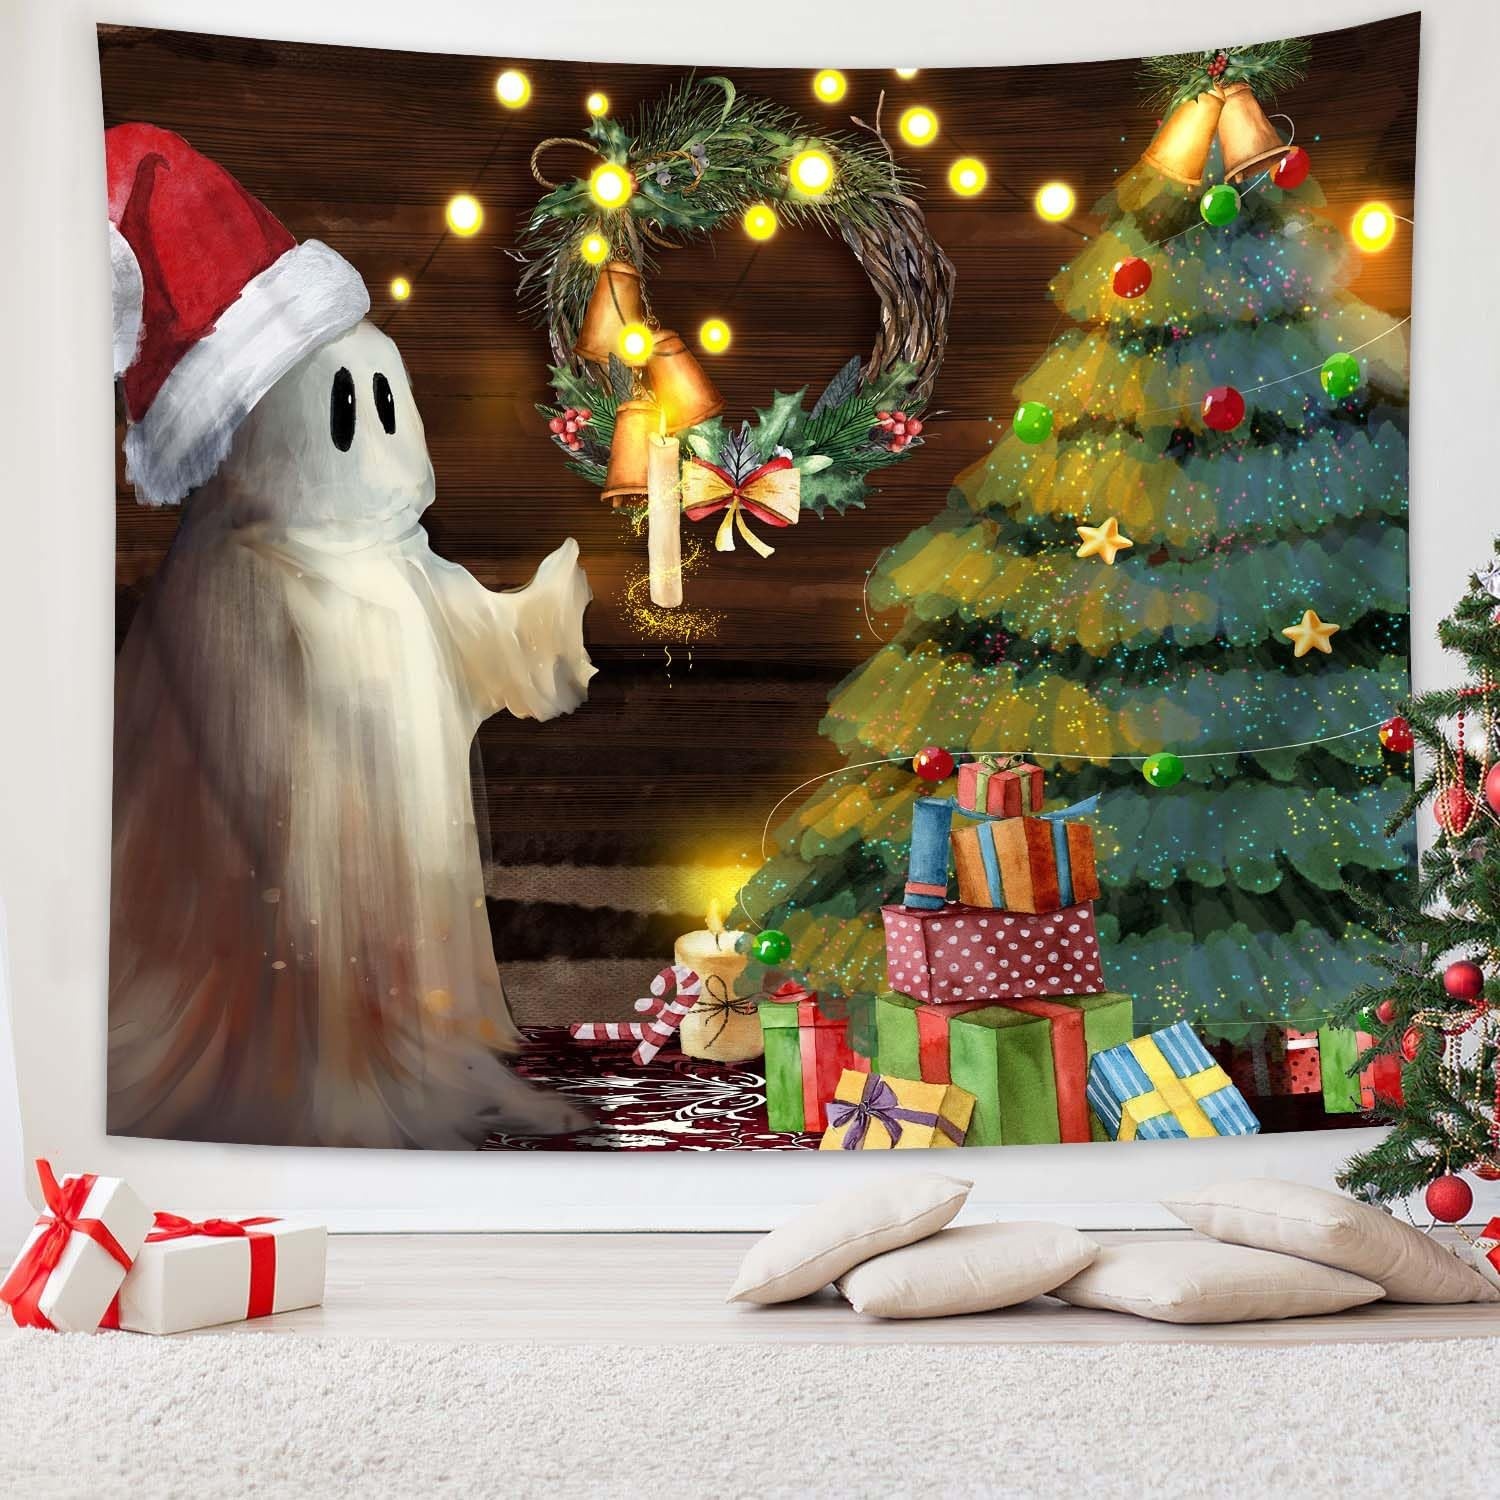
QGHOT Christmas Tapestry Wall Hanging Christmas Tree Backdrop Cute Ghost Wall Decor Xmas Holiday Tapestries for Kids Bedroom Living Room Dorm Party Decoration
About this item MATERIAL AND SIZE: 100% Polyester. Multiple Sizes: Please note - the photos shown in the sample settings are not exactly the same as the surrounding environment MORE THAN JUST A WALL DECORATION: The tapestry can be used as party decorations, perfect gifts, wall coverings, photo backdrops, and even as room dividers. It has the decorative function of a poster, but is more durable than a poster PRODUCT FEATURES: Advanced HD printing technology. Machine washable, single-sided printing, lightweight, easy to clean, easy to dry, no need to worry about fading PACKAGING INSTRUCTIONS: Contains 3 traceless pushpins, 3 metal clips CUSTOMER SERVICE: If you don't like the QGHOT product, please feel free to contact us for satisfactory after-sales service. For other home decorations, please search our brand "QGHOT" on Amazon
Brand: QGHOT
Category: Home & Garden > Decor > Artwork > Decorative Tapestries